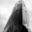
Label: skyscraper